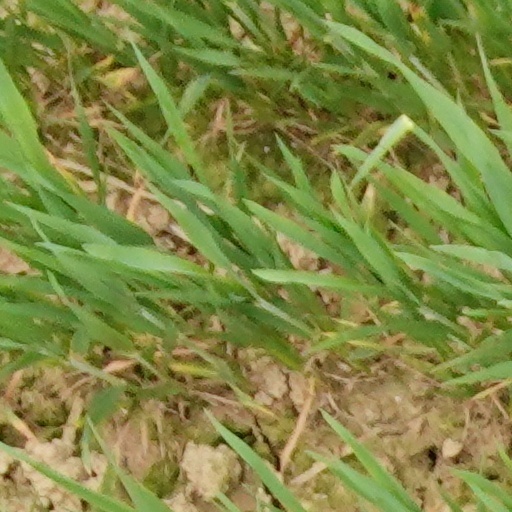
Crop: wheat